Gumieńce

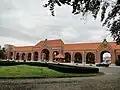
The main gate of the Central Cemetery, built in 1903.

The first signs of human presence in the area of the modern Gumieńce date to the Neolithic period. Later, a large settlement of the Hallstatt culture (between 1200 and 450 BCE), was present in the area. During archaeological research, a cemetery with 60 urns of the Lusatian culture (between 1200 and 500 BC), was discovered near the current Mieszka I Street in Gumieńce. A weaver's tool and pieces of ceramics were also found in the area. It was determined that there used to be a small settlement, dating back to the 4th century BCE. In the Early Middle Ages, three settlements were present in the area of the modern neighbourhood. In addition, pieces of dishes, bones, and charcoal from an 11th to 12th century settlement were discovered alongside the Jasna Woda stream. At the end of the stream, 12 silver coins buried there before 1039 were also found.